Raymore Drive

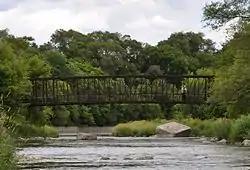
A new footbridge was built in 1995 to span the Humber, between Lions and Raymore Parks.

In the aftermath of Hurricane Hazel, land in heavily flooded areas was expropriated, and residential development on it was prohibited. In the case of Raymore Drive, everything east of Tilden Crescent was turned into a park, which shares its name with the street. The footbridge was rebuilt in 1995 a few metres downstream. An abutment from the old bridge to this day remains in the park after being carried up by the waters, and the other is in the river. A memorial plaque has been placed on the rebuilt footbridge, and the old bridge abutment has also been refashioned into a memorial display.